Charles Cartwright

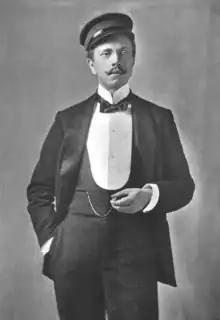
As Sir Hugh Garlinge in the 1894 play "John-a-Dreams"

The heavy performance and touring schedule took a toll on Cartwright's health. In October 1890, in search of a better climate, he took a company on a ten month tour of Australia, opening in Melbourne's Bijou Theatre, on contract to the Brough and Boucicault Comedy Company.